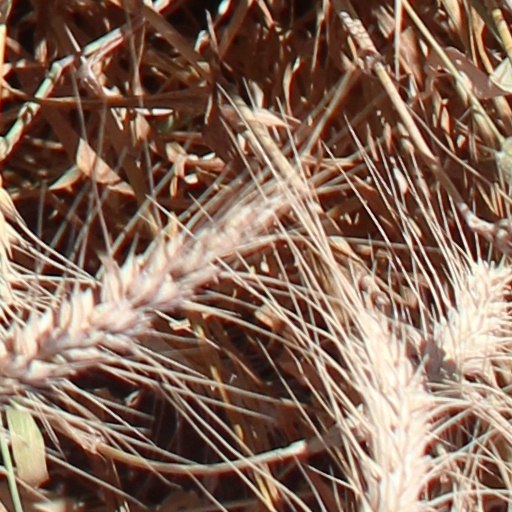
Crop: wheat